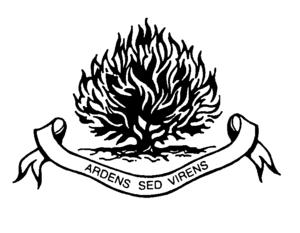
Institute Football Club, fréquemment surnommé Stute, est un club nord-irlandais de football basé à Drumahoe dans la banlieue de Londonderry. Le club, fondé en 1905, joue normalement au Riverside Stadium et utilise des tenues blues ciel.
Le presbytérianisme est une forme du protestantisme calviniste qui s'est développée en Écosse, puis notamment en Irlande du Nord et aux États-Unis. Les bases théologiques et ecclésiales en sont communes avec les églises réformées, mais l'usage a consacré le terme presbytérien pour désigner les églises, essentiellement anglophones, qui se situent dans une tradition héritée de l’Église d'Écosse. Les calvinistes anglais, qui sont généralement appelés puritains, sont pour la plupart restés dans le sein de l’Église d'Angleterre, qui conserve une confession de foi calviniste, la Confession de foi de Westminster, exceptés ceux qui ont voulu rendre l’Église totalement indépendante de l’État, qui sont devenus les congrégationalistes. Les efforts missionnaires très importants des presbytériens ont conduit à la création de nombreuses Églises presbytériennes dans le monde.